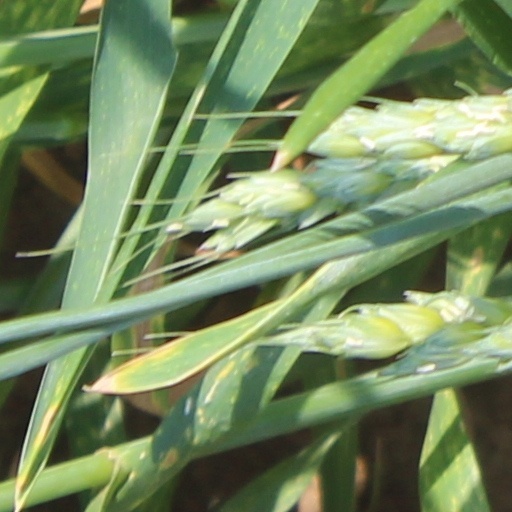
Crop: wheat